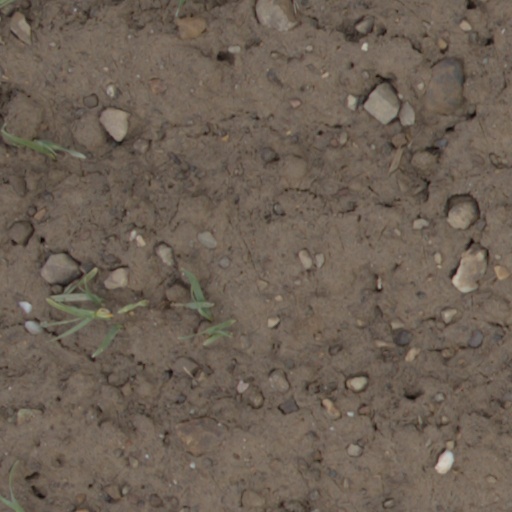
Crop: wheat